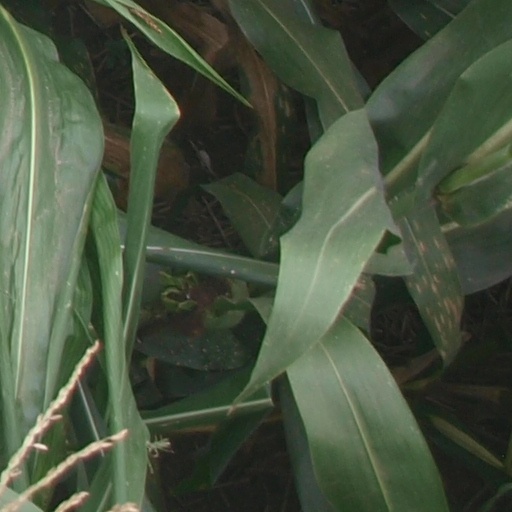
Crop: maize; corn